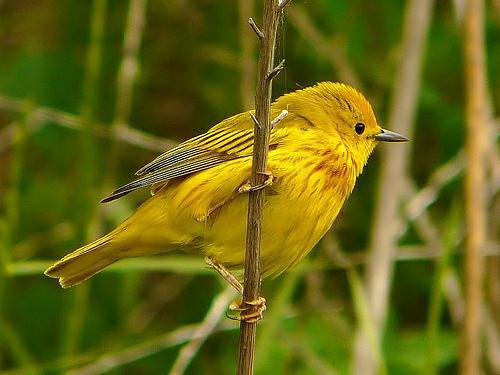
A photo of a yellow warbler